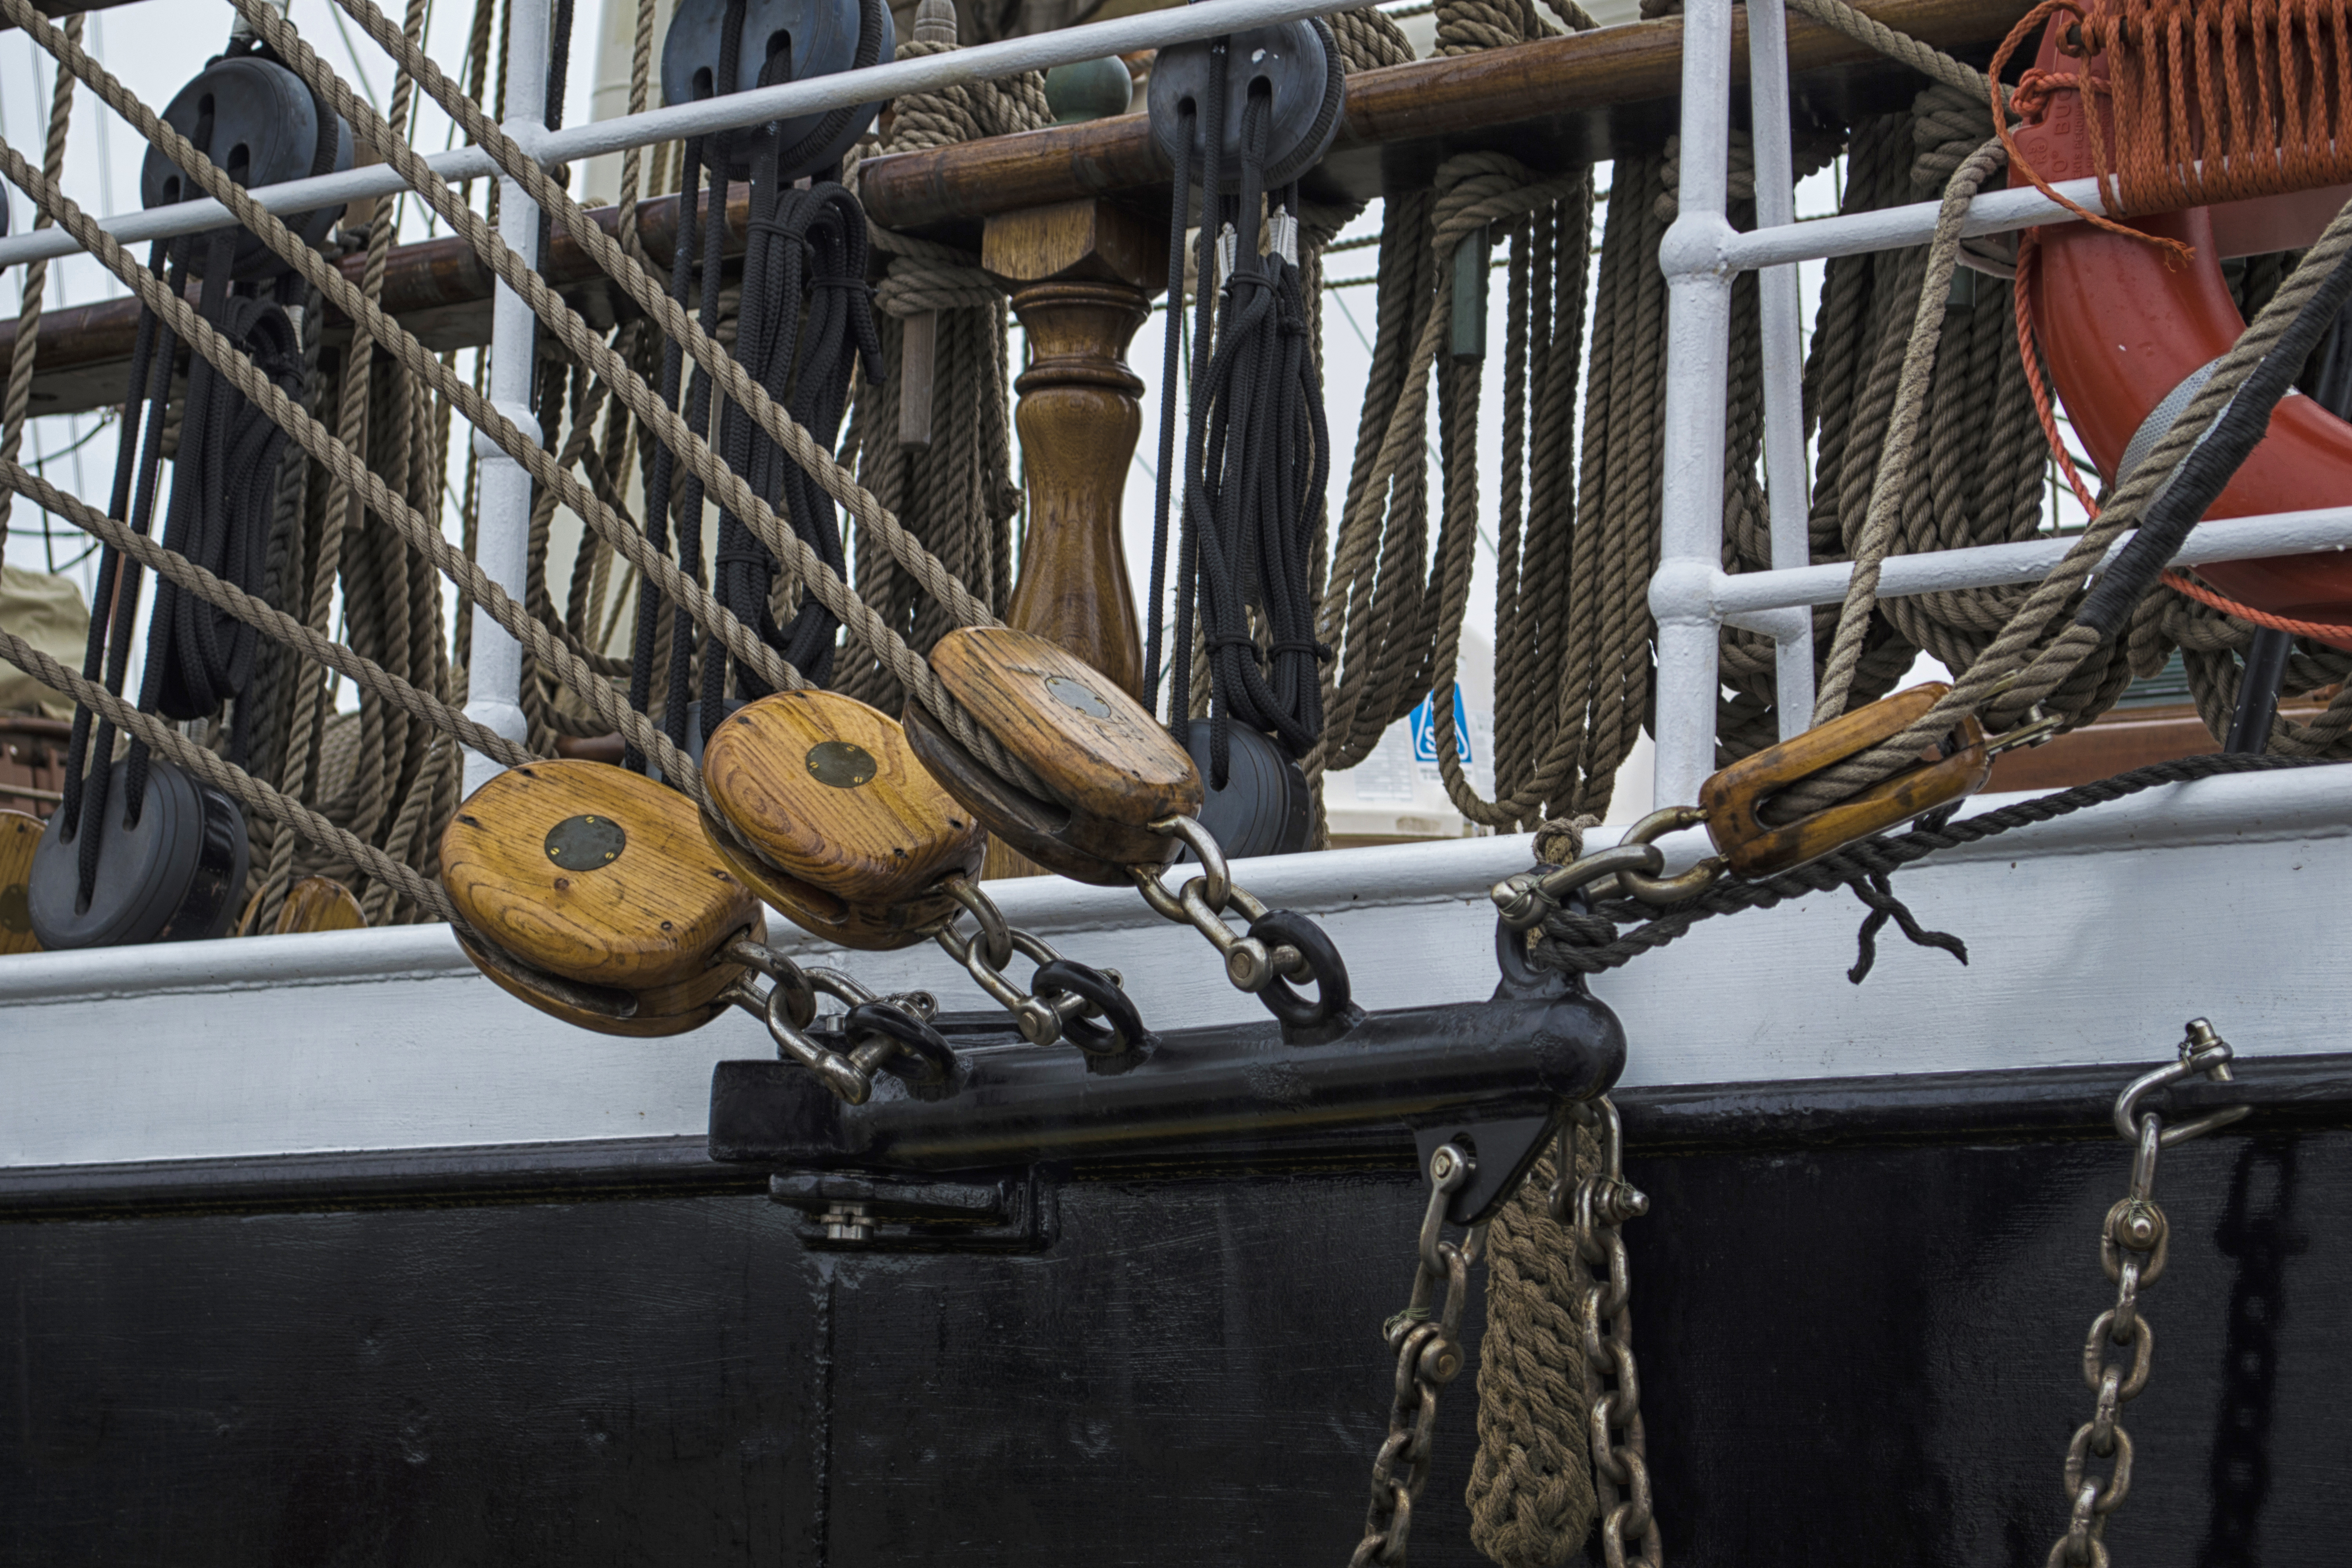
beach, sea, coast, water, outdoor, rope, sky, wood, boat, photo, vehicle, nikon, drum, musical instrument, netherland, holland, nederland, amsterdam, dutch, outdoorphotography, picture, photograph, fotos, foto, urbanphotography, tallship, ropes, paulvandevelde, pdvandevelde, padagudaloma, dordrecht, nederlandinfotos, texel, urbanfotografie, pvdvfotografie, pdvandeveldedordrecht, nederlandsefotografie, dutchphotogaraphy, totallydutch, sailingship, fotografienederland, hollandsefotografie, fotografieholland, zeilschip, noordholland, touw, touwen